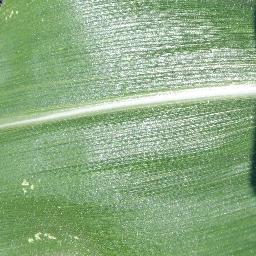
Label: Corn_(Maize)___Healthy